Answer in natural language. Considering the relative positions, is blurry image (marked B) above or below toilet (marked A)? Choose between the following options: below or above
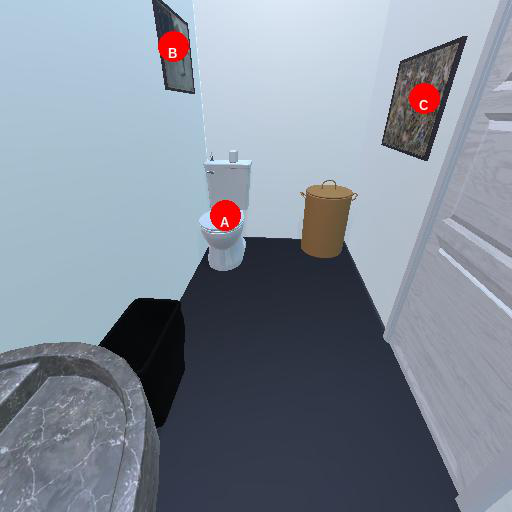
<answer>below</answer>